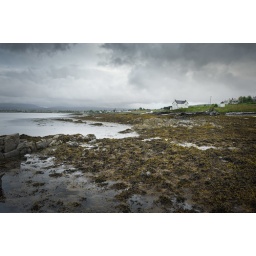
house by the water